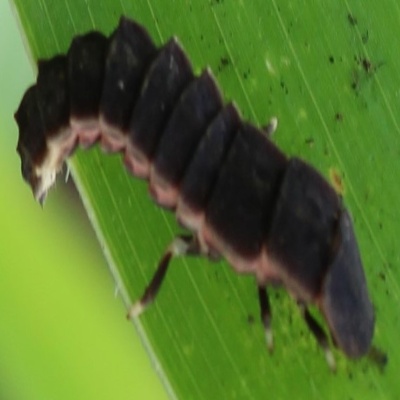
Crop: Maize
Condition: fall armyworm